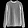
Label: Pullover